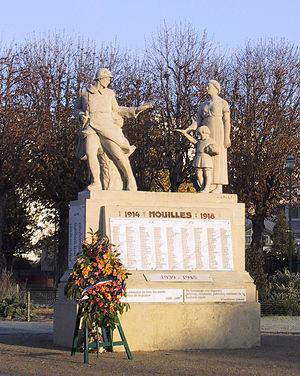
L’histoire de Houilles est celle d’un village rural, Houilles, qui est progressivement englobé dans la banlieue parisienne. Il s’industrialise, s’urbanise, fait partie de la banlieue rouge, puis, avec l'évolution sociologique de la ville et l'évolution politique du département, sort de cette banlieue rouge.